Dan Gernatt Farms

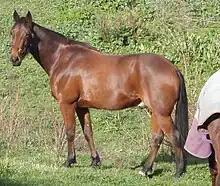
A standardbred horse

Dan Gernatt Dairy Farms was established in 1938 by Daniel R. Gernatt, Sr., and Flavia C. (Schmitz) Gernatt in Collins, New York. In the 1950s, the dairy farming enterprise was recognized as the largest in Erie County. As Gernatt's farming business expanded, it was later known as Dan Gernatt Farms. The Gernatt's left dairy farming in the 1960s. Hauling grain as a result of the farming enterprise led to trucking sand and gravel from the Gernatt's property, thus leading to the establishment of the Gernatt Family of Companies, now a group of 11 mining companies, headquartered in Collins.